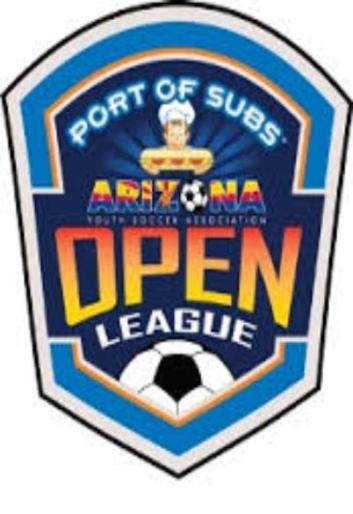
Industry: Food